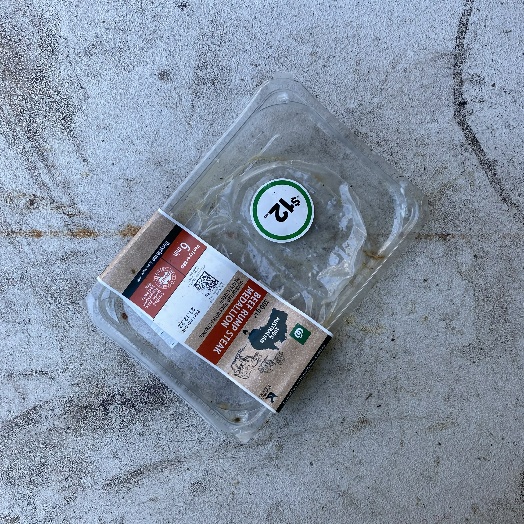
Label: Plastic